École nationale de l'aviation civile

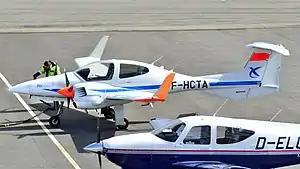
ENAC's F-HCTA at Le Touquet. The aircraft is based at Muret-Lherm

On 13 October 1959, the first major partner of the university was recognised; this enabled the recruitment of pilots with no previous flight experience. The previous year, the university held training sessions on an experimental basis and was responsible for teaching theory for the airline transport pilot licence. Flight training was provided at the Service d'exploitation de la formation aéronautique (SEFA) center at Saint-Yan Airport (opened in 1949) until students received a commercial pilot licence; advanced training was provided at the Air France school. ENAC also provided theoretical training for pilots of a number of airlines, and the question of cost arose. The expensive training, not paid by France, was eventually borne by private airlines.